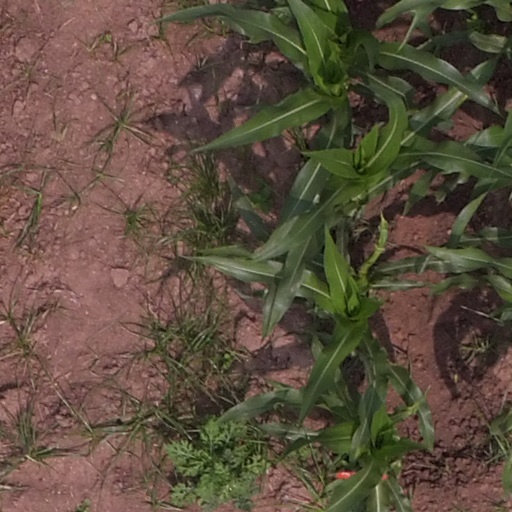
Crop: maize; corn